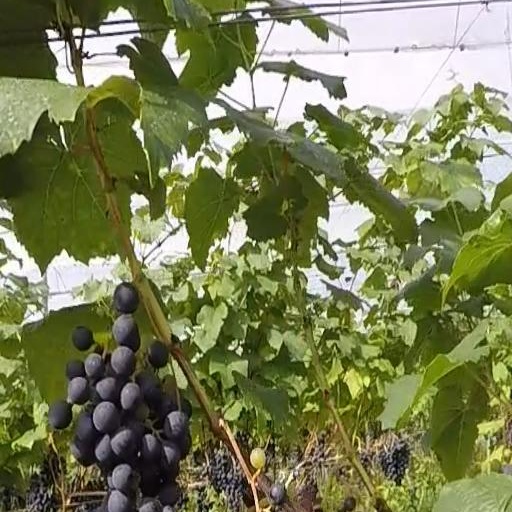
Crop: grape